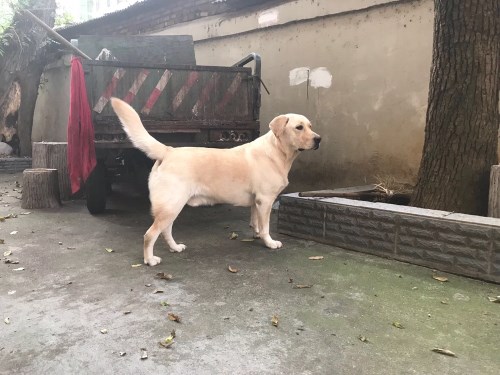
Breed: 3580-n000122-Labrador_retriever